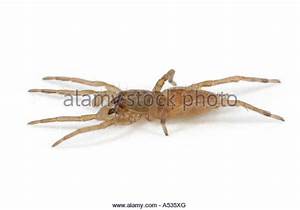
Label: spider